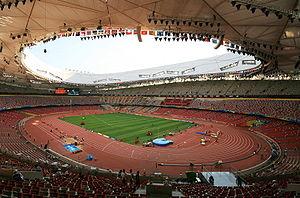
Le Meeting de Pékin est un meeting international d'athlétisme qui se déroule une fois par an au Stade national de Pékin, en Chine. Cette compétition, créée en 2013, figure au programme du Challenge mondial de l'IAAF.
Les 15ᵉˢ Championnats du monde d'athlétisme se déroulent du 22 au 30 août 2015 au Stade national de Pékin, en Chine.
Les compétitions de football des Jeux olympiques d'été de 2008 organisés à Pékin, se déroulent dans cinq villes chinoises du 6 au 23 août 2008.